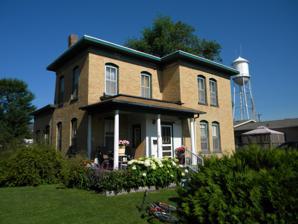
Building: William Havens House
Country: United States of America
Year built: 1890
Historic house in South Dakota, United States United States historic place William Havens House U.S. National Register of Historic Places Show map of South Dakota Show map of the United States Location 915 E. 1st St., Webster, South Dakota Coordinates 45°19′36″N 97°31′7″W / 45.32667°N 97.51861°W / 45.32667; -97.51861 Area less than one acre Built 1890 ( 1890 ) Architect Havens, William NRHP reference No. 85000182 Added to NRHP January 31, 1985 The William Havens House is a historic house at 915 East 1st Street in Webster, South Dakota .  It is a two-story brick structure, built in 1890 by William Havens, one of the area's first settlers, and was considered the most elegant house in the town at the time of its construction.  The house is one of the only buildings in the area made from bricks fired at a local kiln, which was only in operation for a short time.  William Havens homesteaded the area in 1885, and served as Webster's first postmaster . The house was listed on the National Register of Historic Places in 1985. References